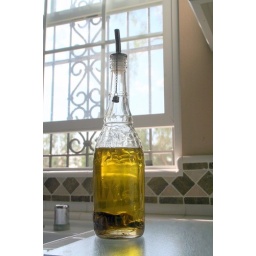
Olive oil in a fancy bottle lit by incoming kitchen light.